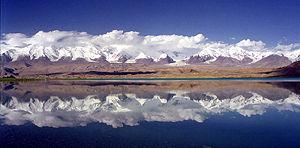
Le lac Karakul, ou Karakuli est un lac situé à 196 km de Kashgar dans la région autonome ouïghour du Xinjiang en Chine, longé par la Route du Karakorum qui relie l'Ouest de la Chine au Nord du Pakistan. Se trouvant à 3 600 m d'altitude, le lac Karakul est le plus haut du massif des Pamir Chinois. Son homonyme côté tadjik, le lac Kara-Kul, également beaucoup plus grand, se situe lui à 3900 mètres.